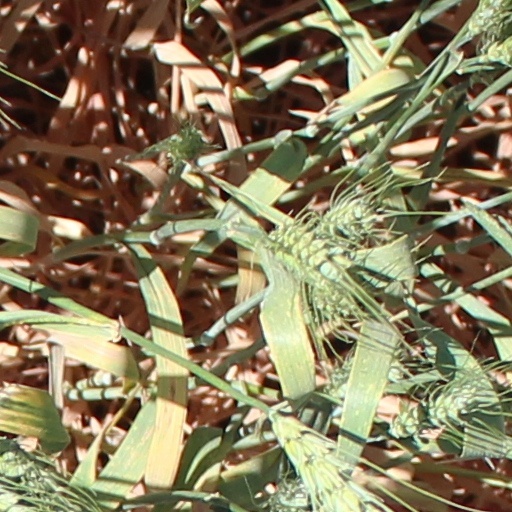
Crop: wheat